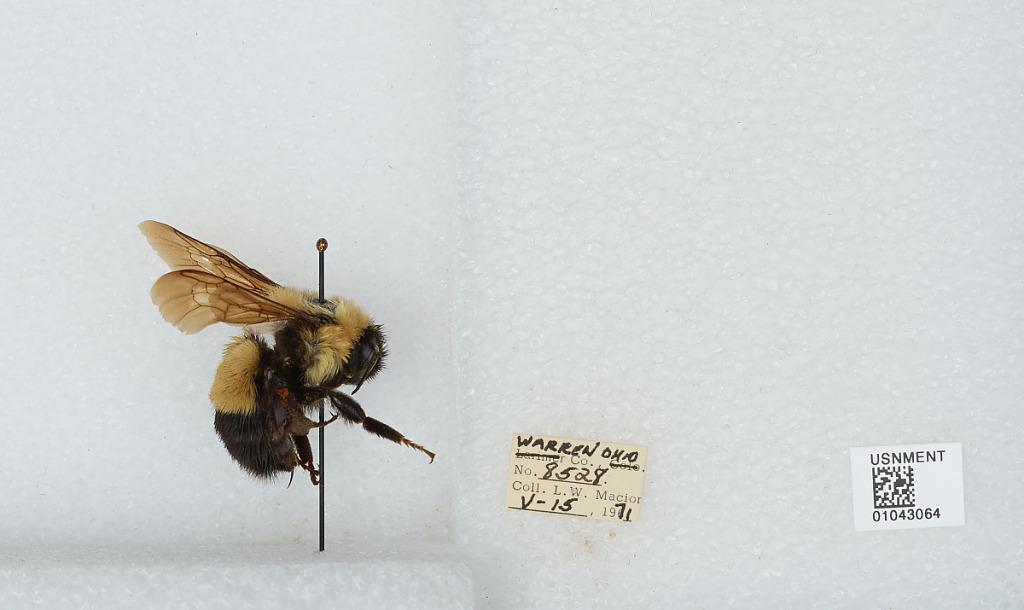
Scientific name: Bombus (Bombus) affinis Cresson
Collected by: L. Macior
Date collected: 1971-5-15
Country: United States
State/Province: Ohio
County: Warren
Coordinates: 39.4242, -84.1856